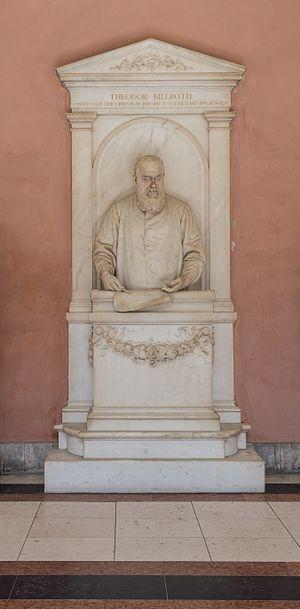
Christian Albert Theodor Billroth, né le 26 avril 1829 et mort le 6 février 1894, est un chirurgien originaire d'Allemagne, père fondateur de la chirurgie digestive. Il est considéré comme le chirurgien allemand majeur de la fin du XIXᵉ siècle.